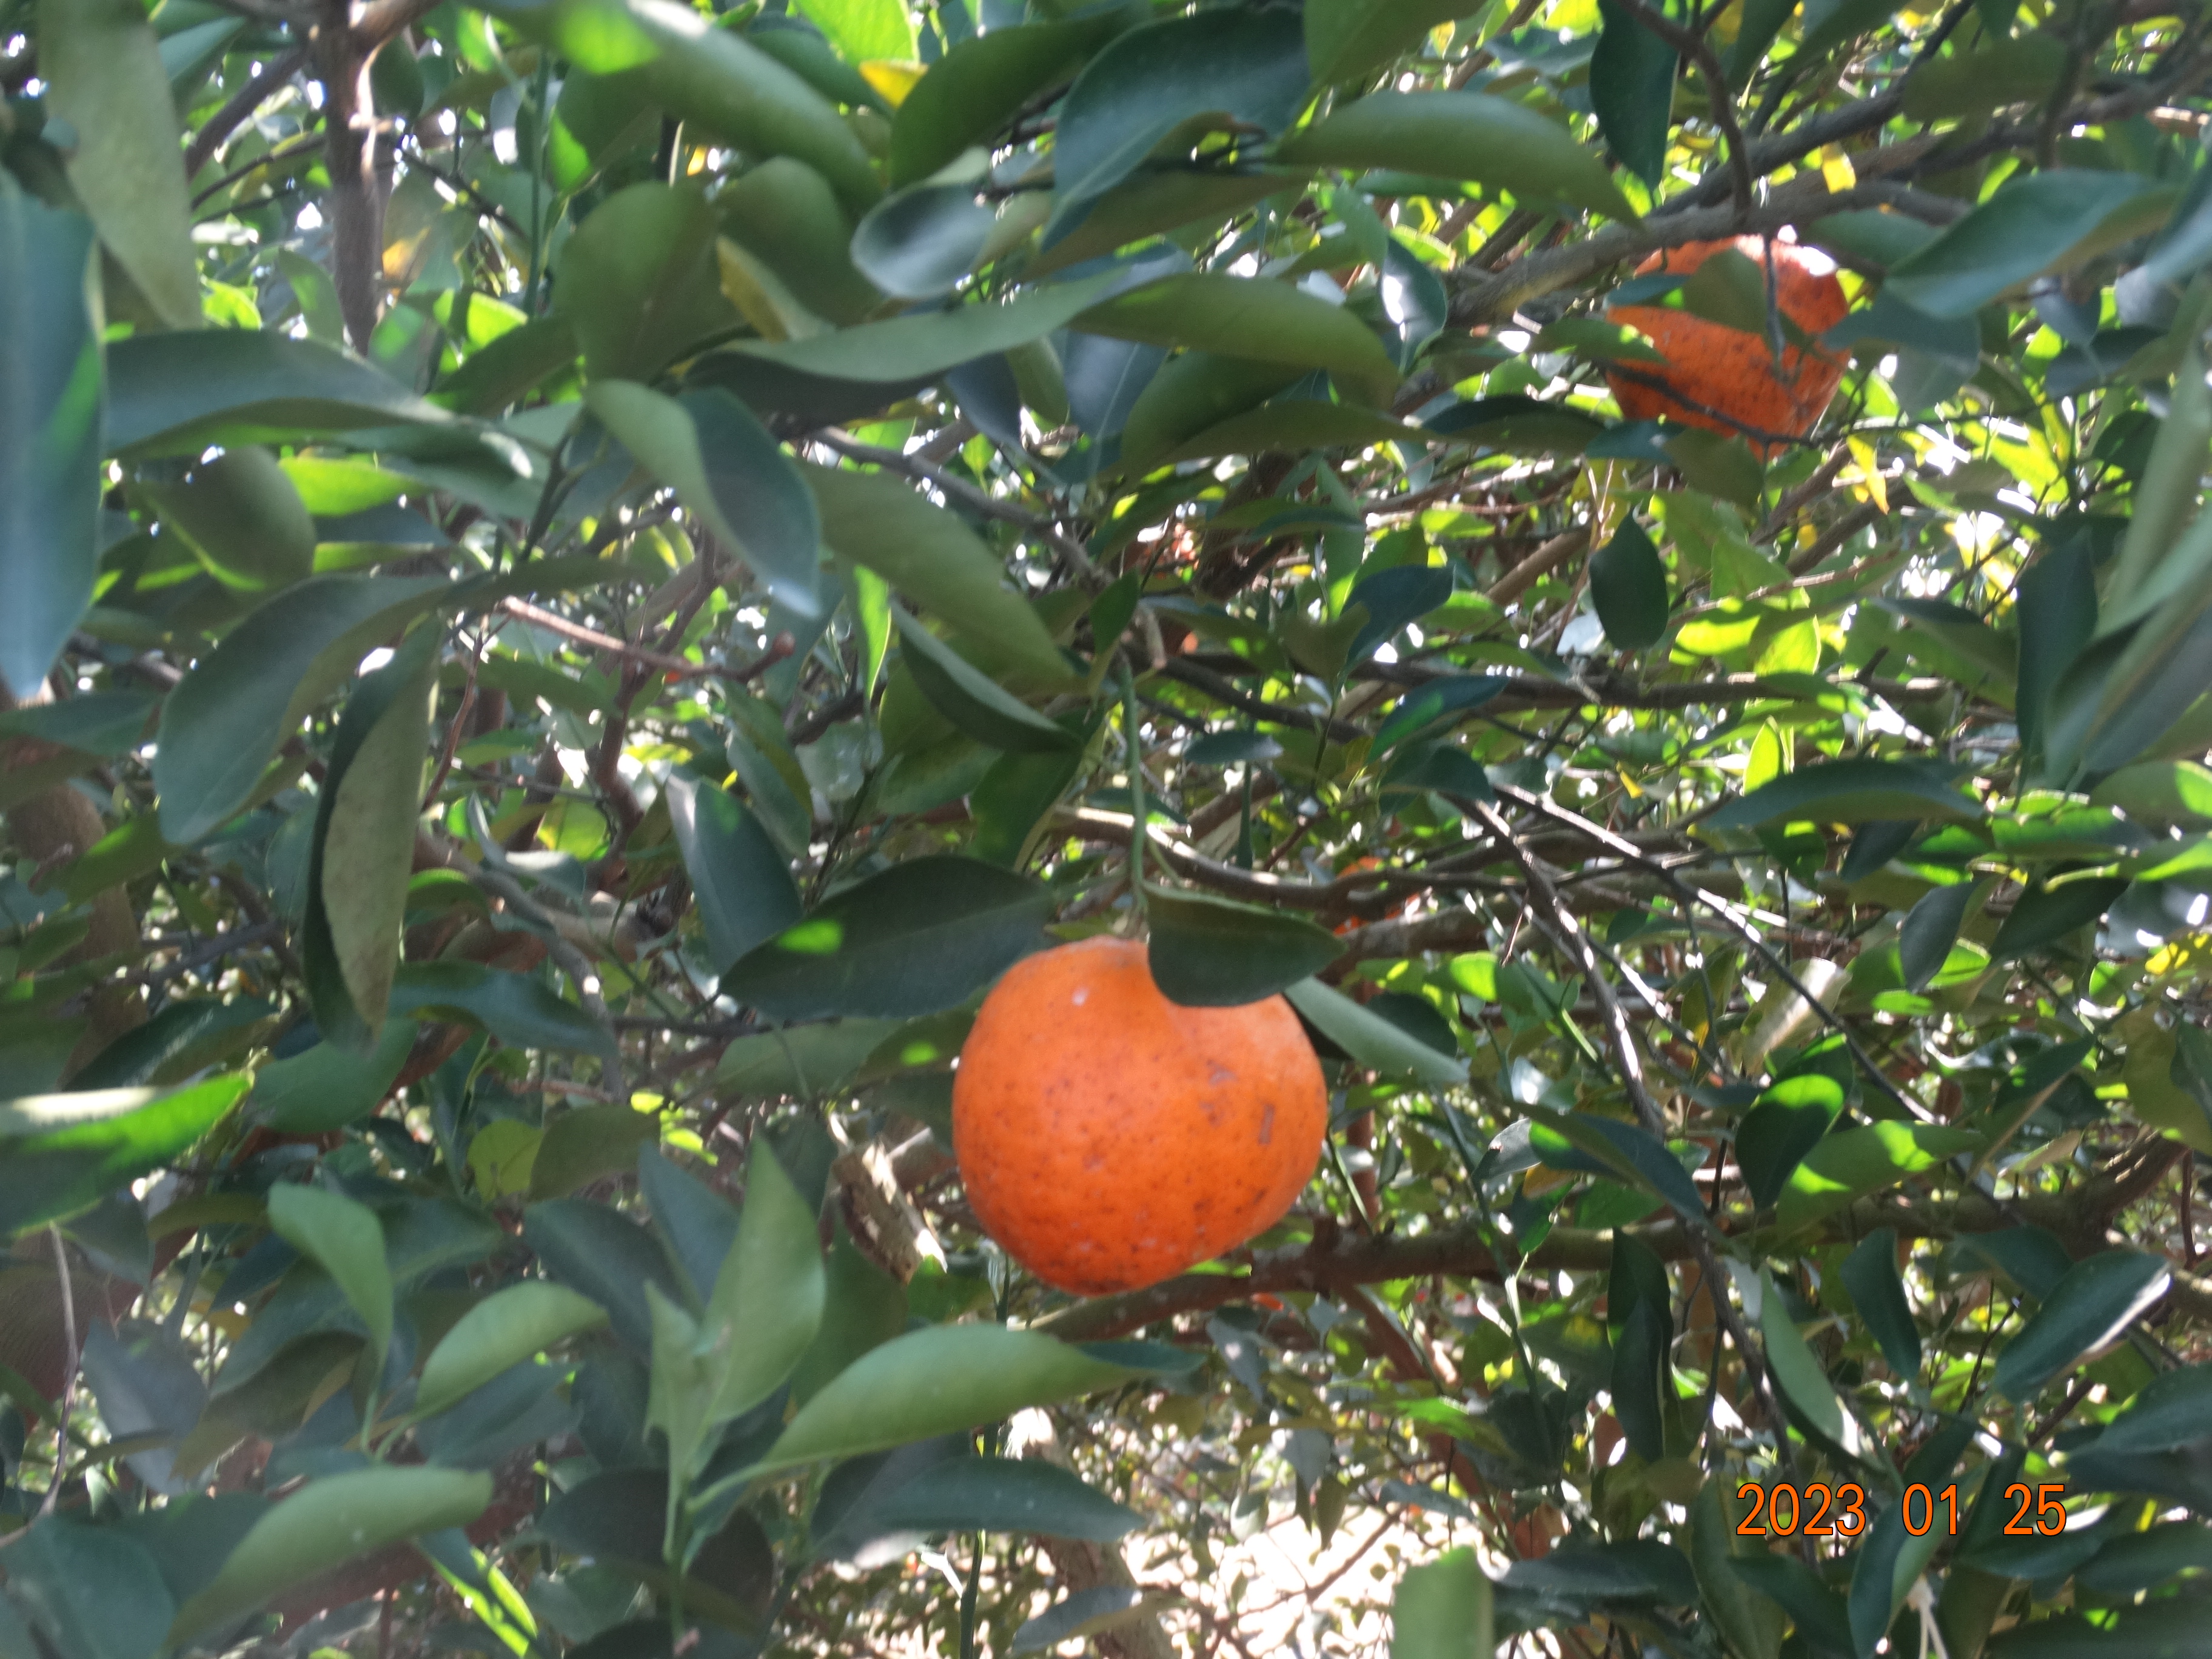
Citrus fruit variety: ponkan